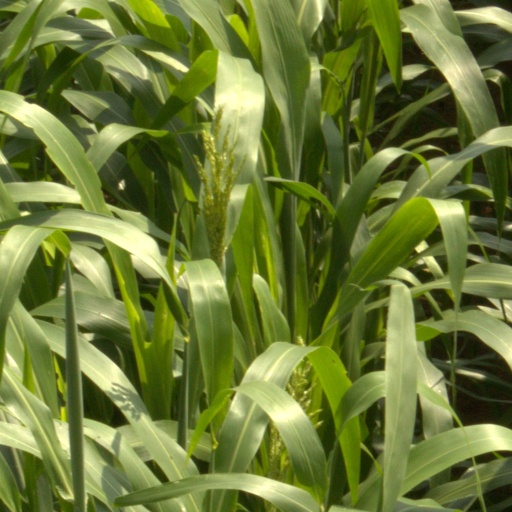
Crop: sorghum